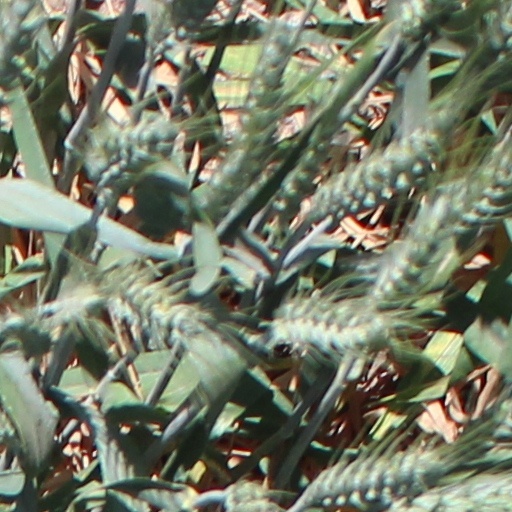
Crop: wheat